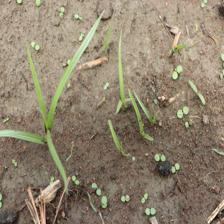
Label: Grass